Bibliotheca Fictiva Collection

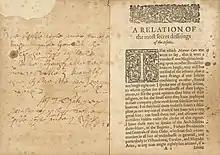
"Shakespeare" reads about a Jesuit plot to kill the King! From the Bibliotheca Fictiva Collection, nr. 4200972

The Bibliotheca Fictiva Collection of Literary and Historical Forgery is the premier library collection in the world that is dedicated entirely to the subject of textual fakery and imposture. The collection totals nearly two thousand rare books and manuscripts and is kept at the Special Collections Department of Johns Hopkins University’s The Sheridan Libraries.